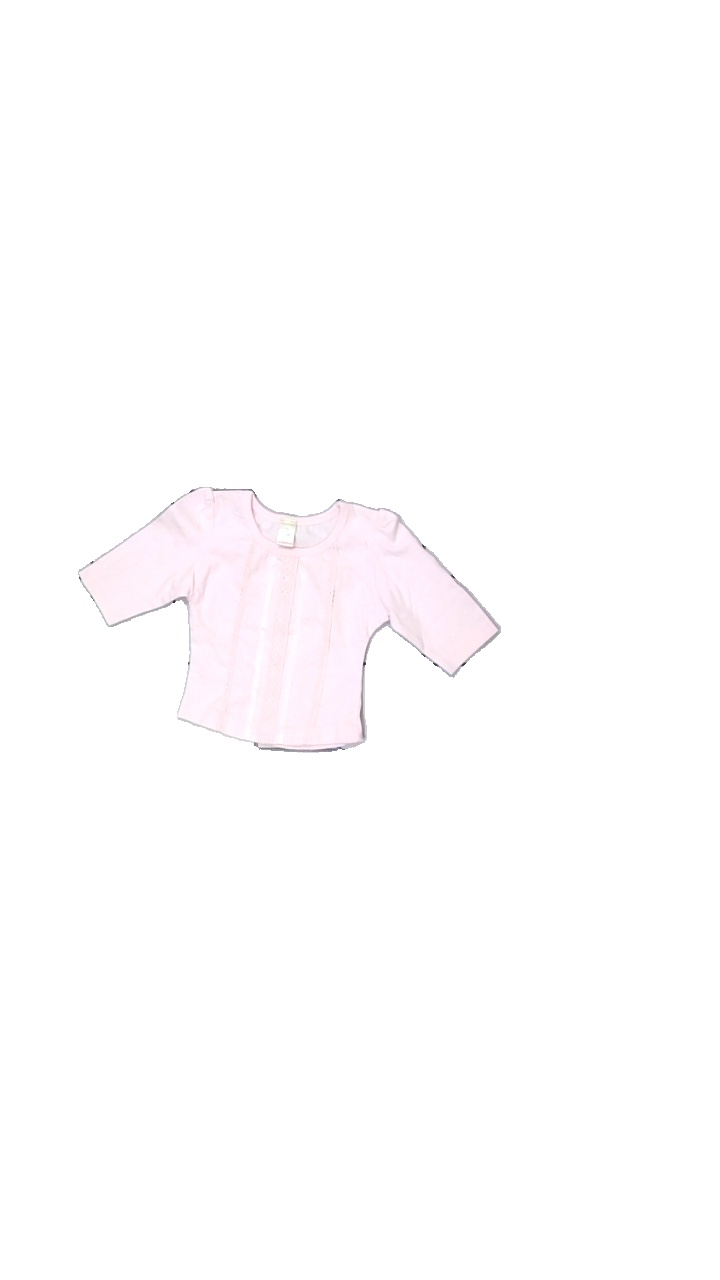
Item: Top (Children)
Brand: Tiny Ted
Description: rosa tröja med spets ränder fram
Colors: Pink
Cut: Regular
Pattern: Lace
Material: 100% cotton
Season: All
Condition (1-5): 5
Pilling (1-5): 5
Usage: Reuse
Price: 50-100